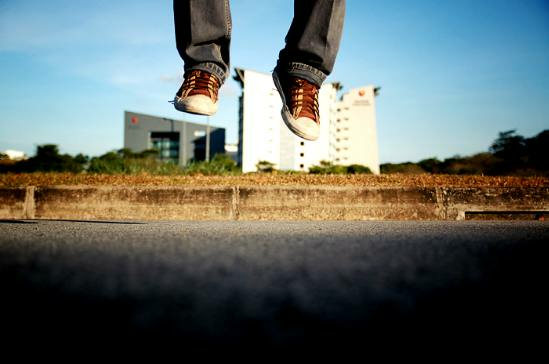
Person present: Yes